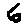
Label: 6